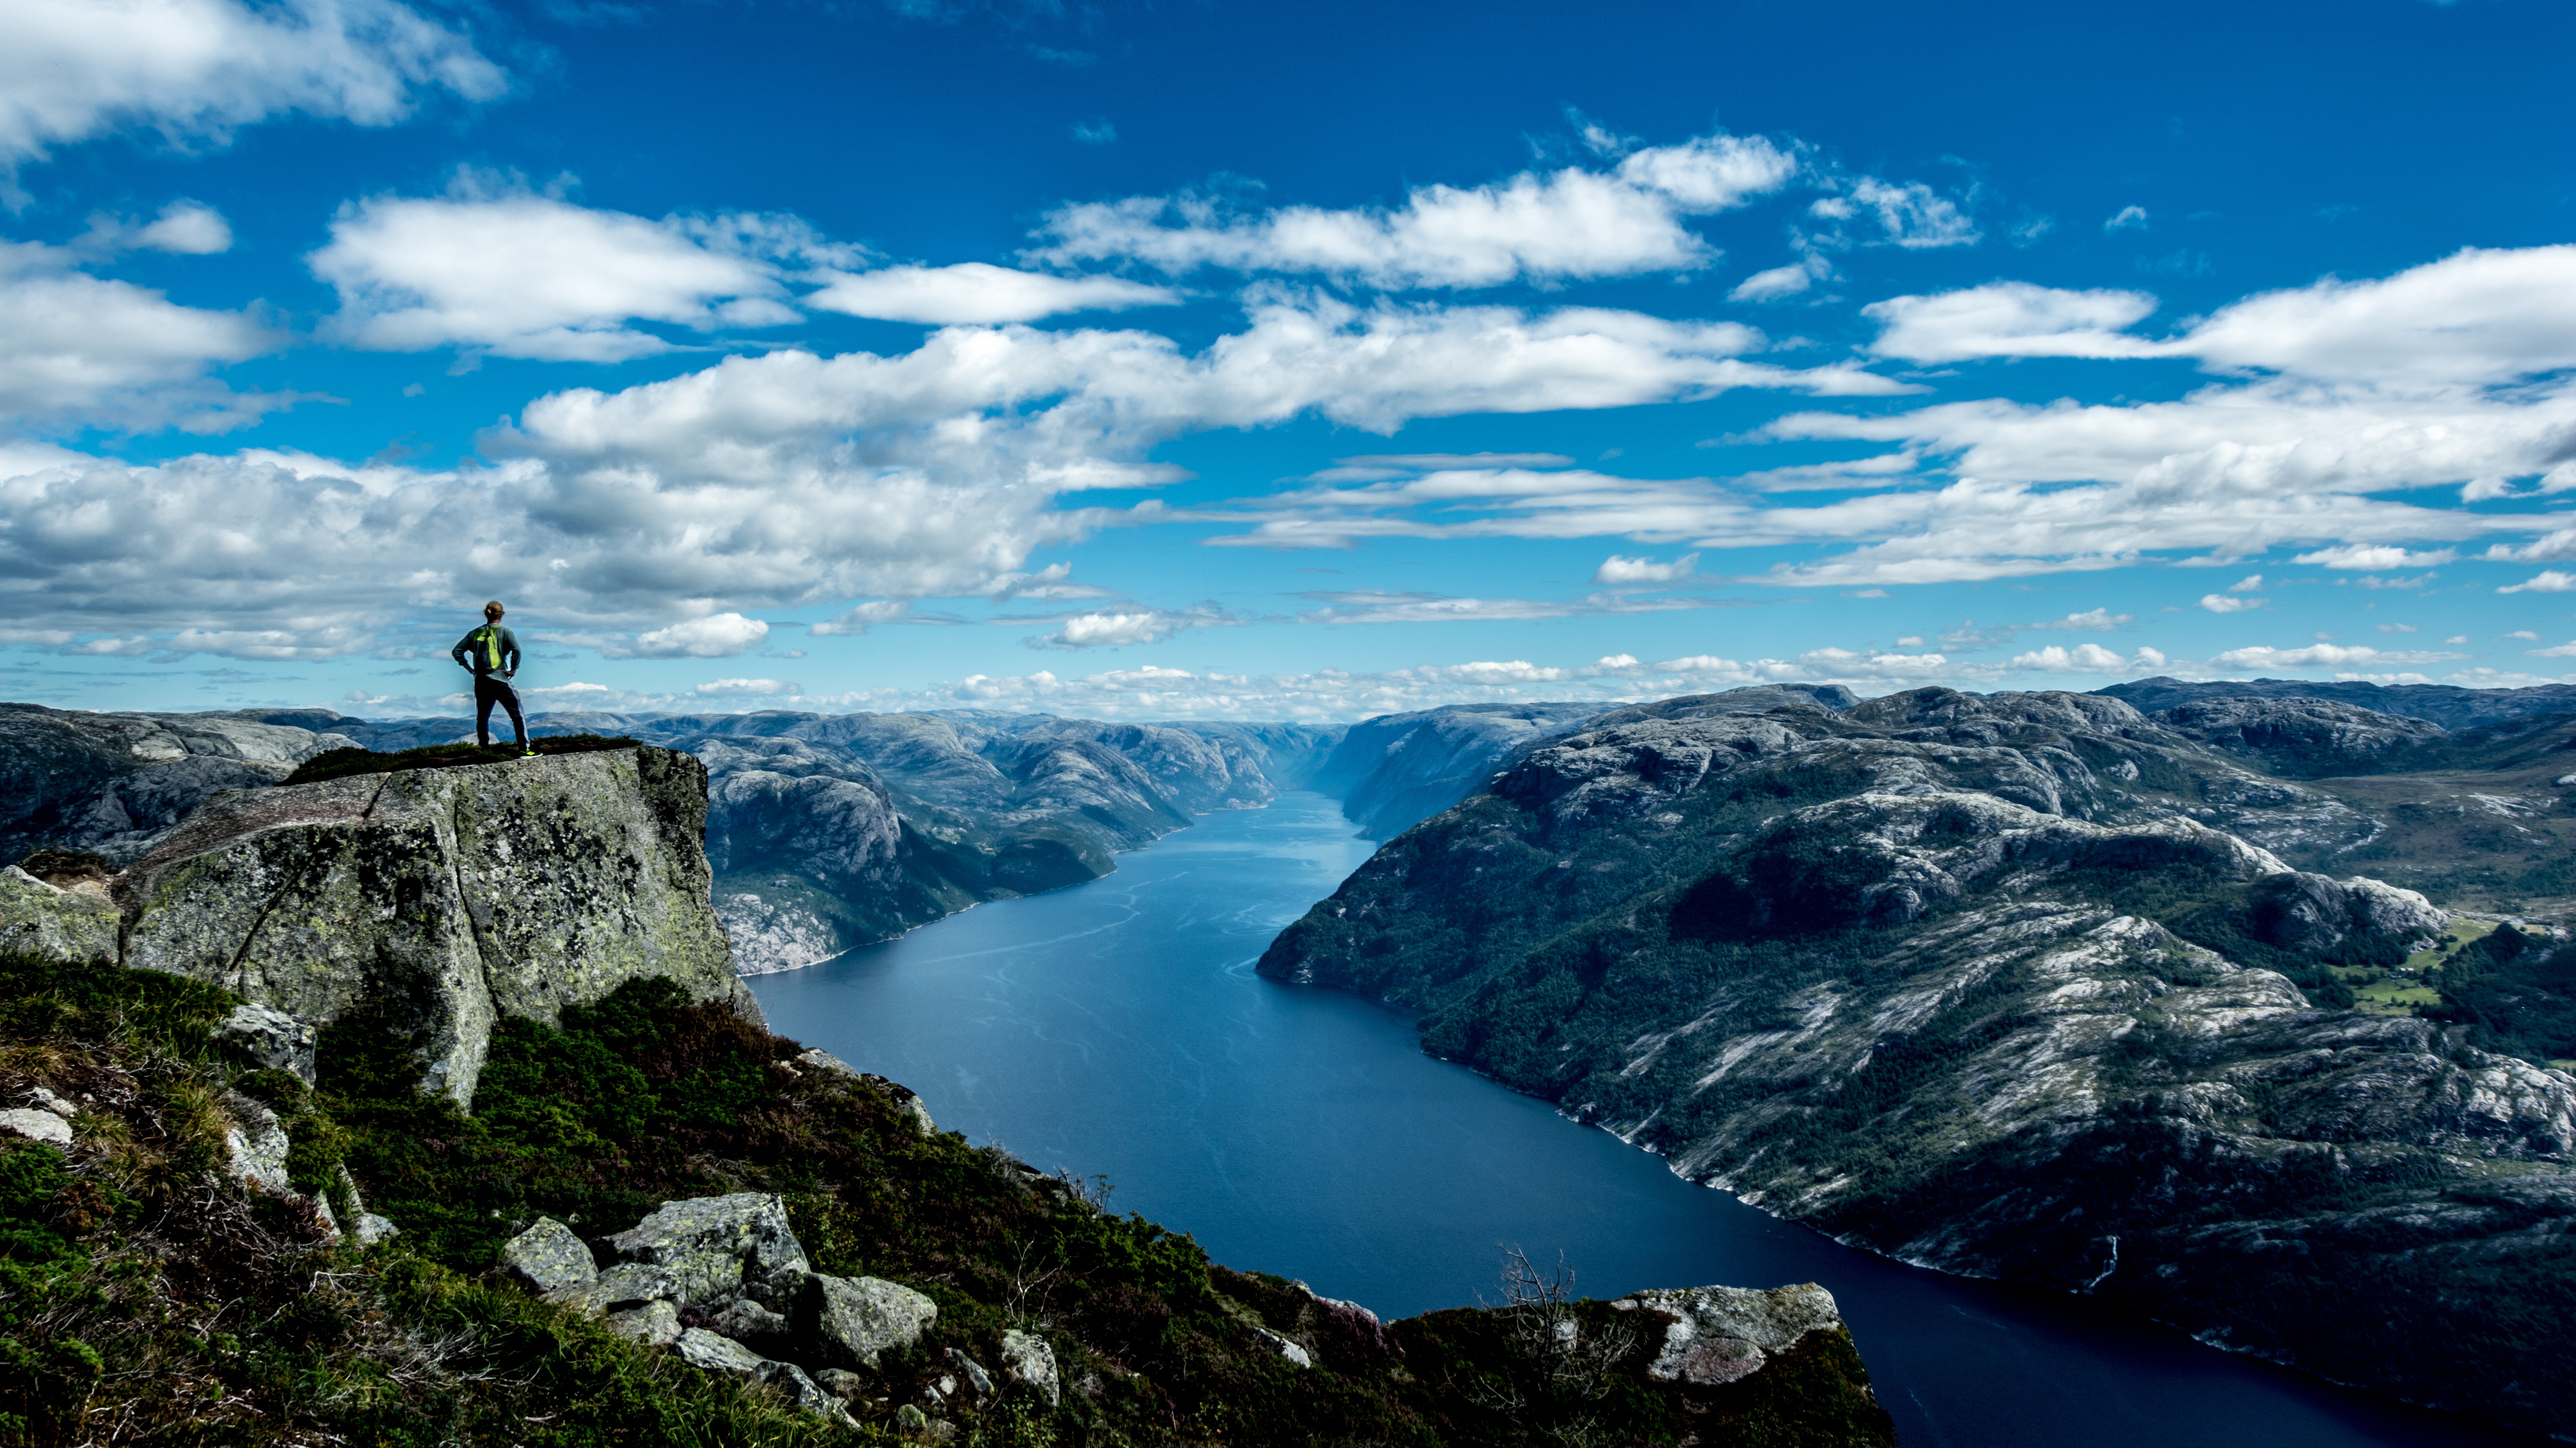
landscape, sea, coast, mountain, cloud, lake, river, mountain range, hiker, cliff, fjord, terrain, alps, plateau, loch, landform, geographical feature, mountainous landforms, glacial landform